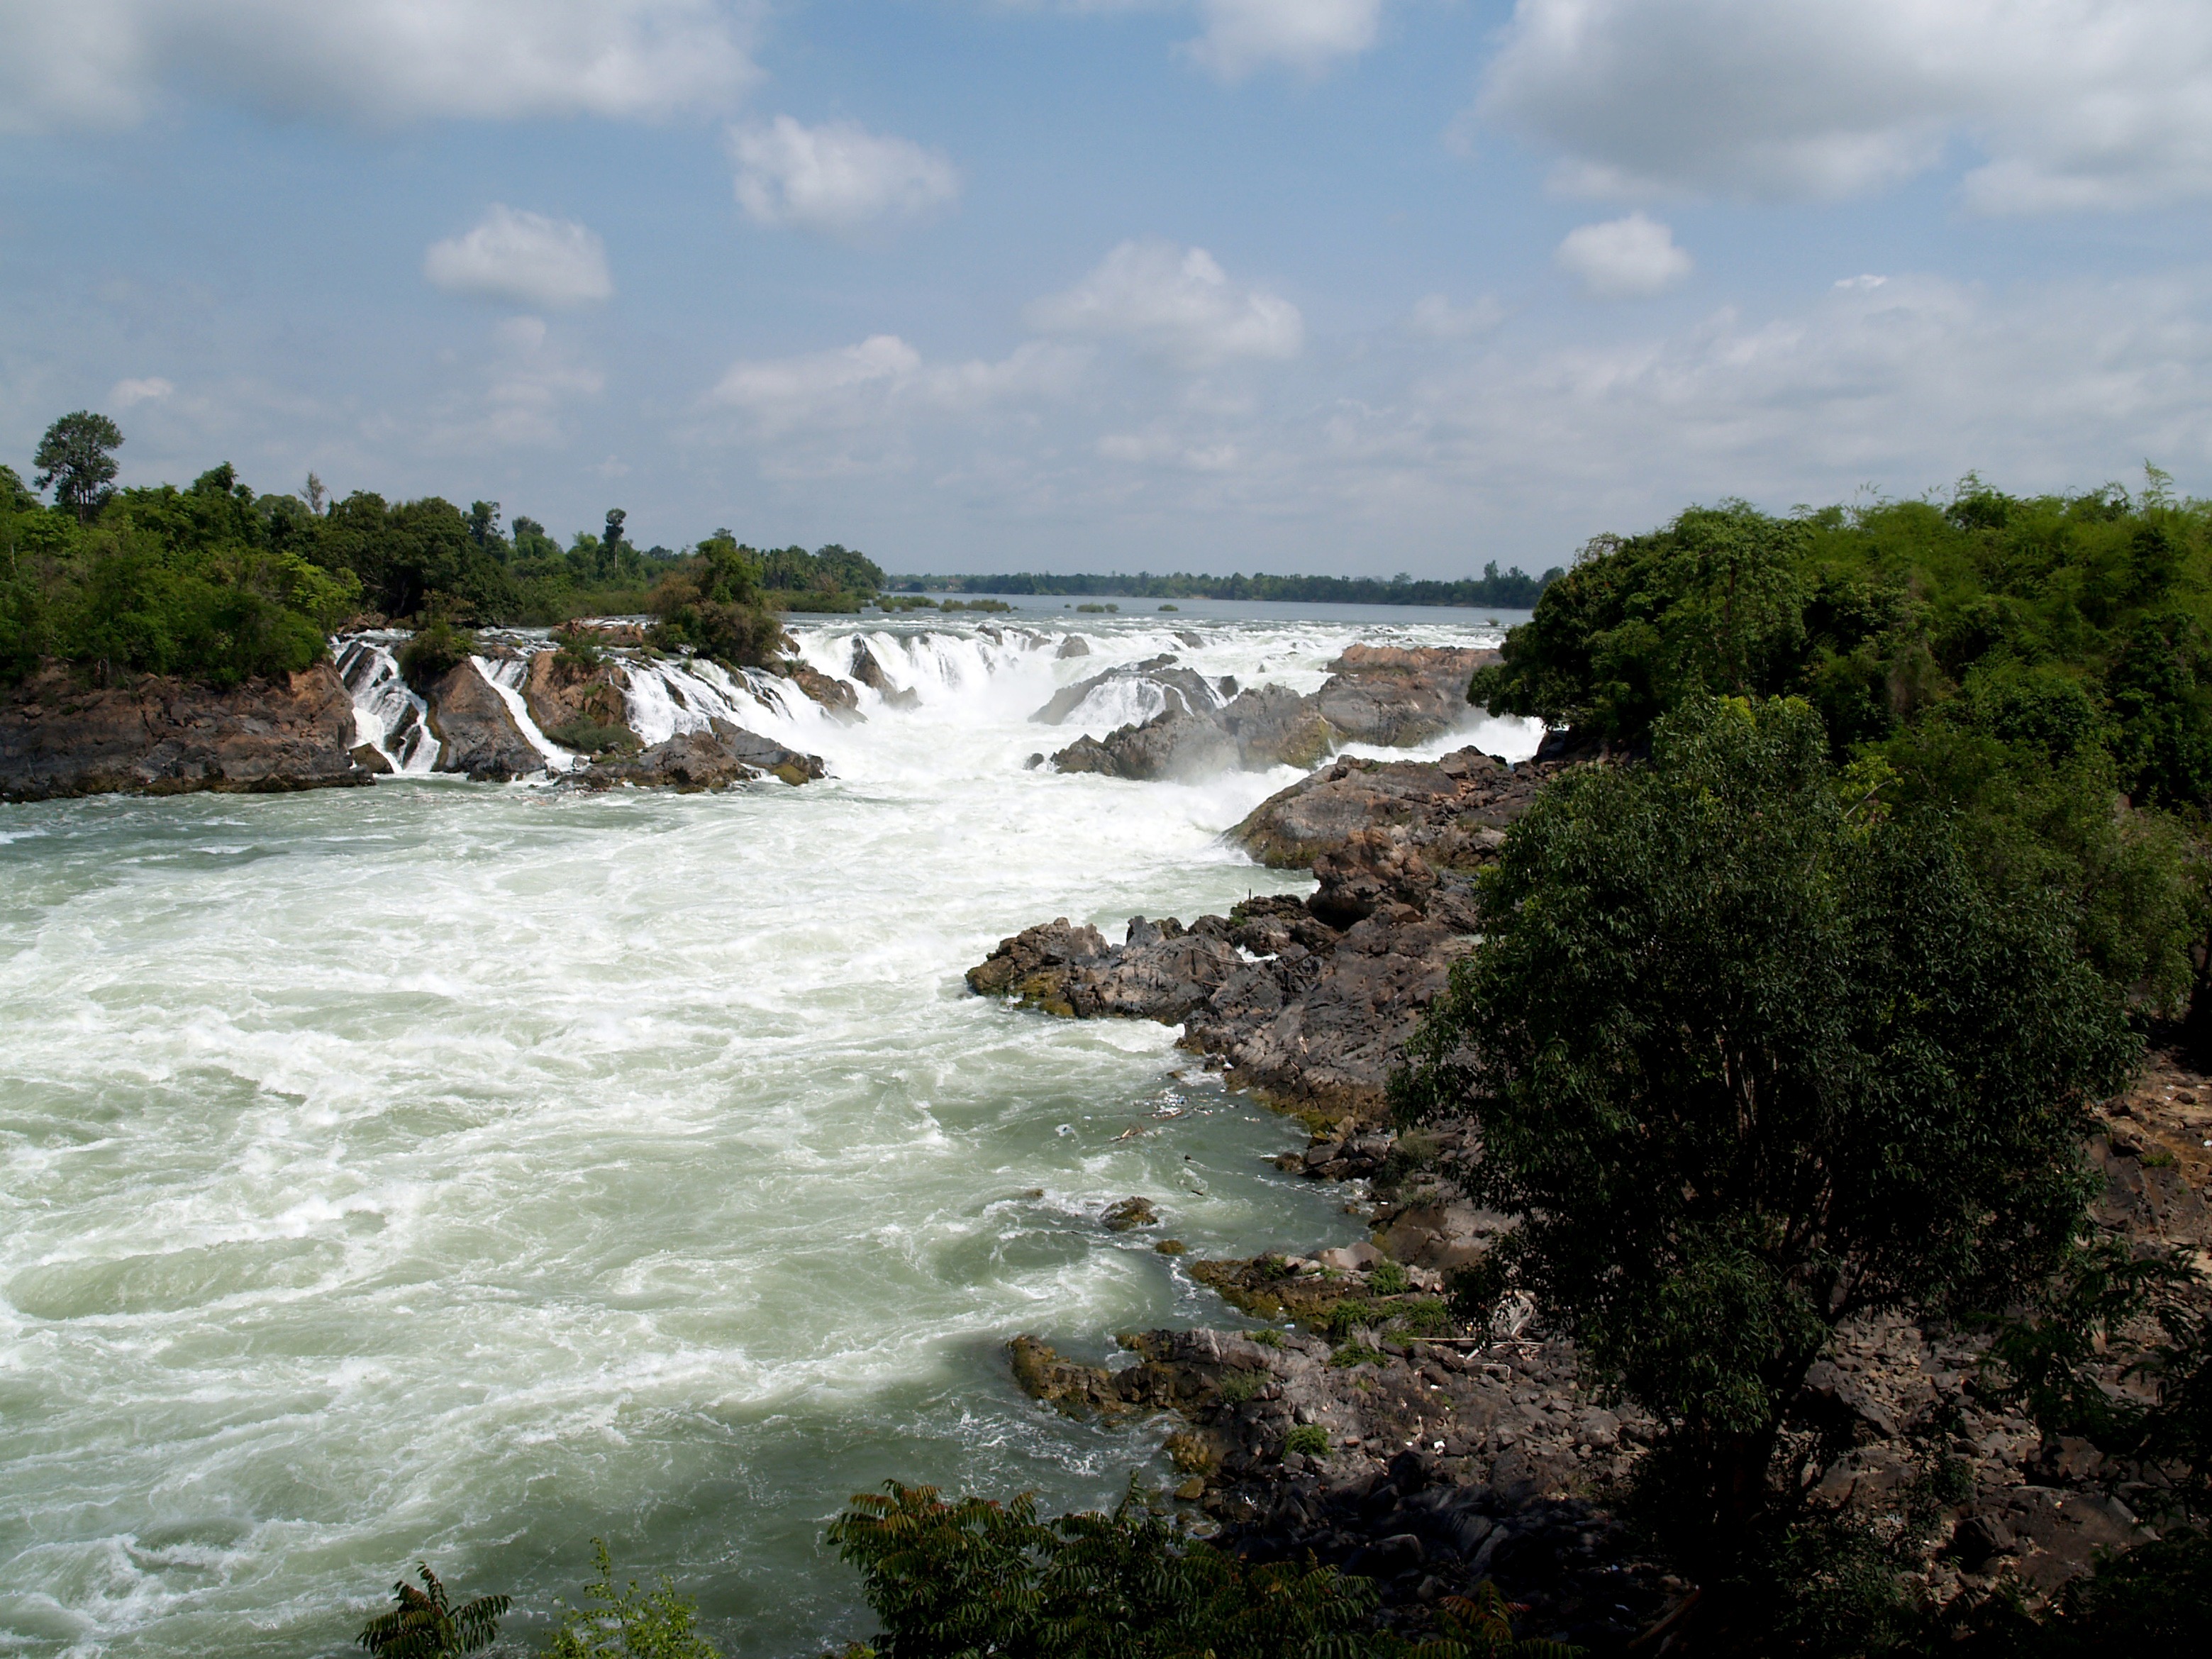
beach, landscape, sea, coast, water, rock, ocean, waterfall, shore, wave, river, cliff, stream, cove, jungle, tropical, scenery, bay, rapid, terrain, body of water, torrent, laos, water feature, landform, four thousand islands, wind wave